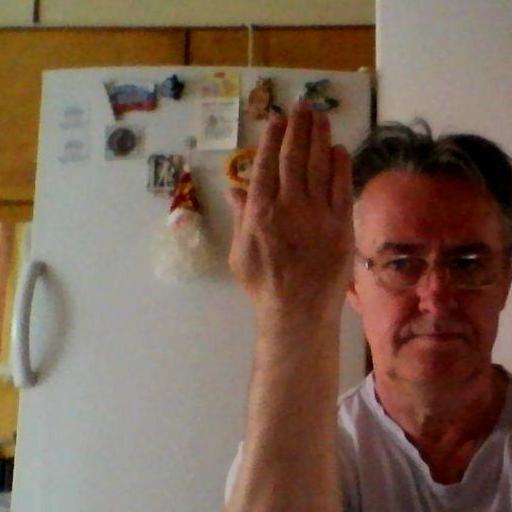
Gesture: stop_inverted